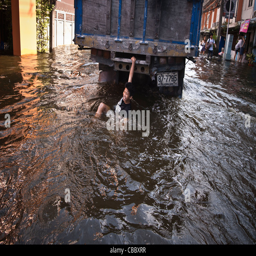
a boy playing in a flooded street